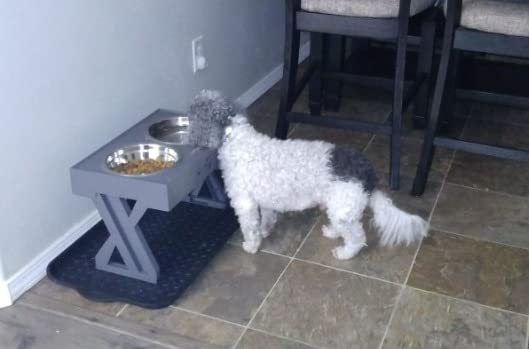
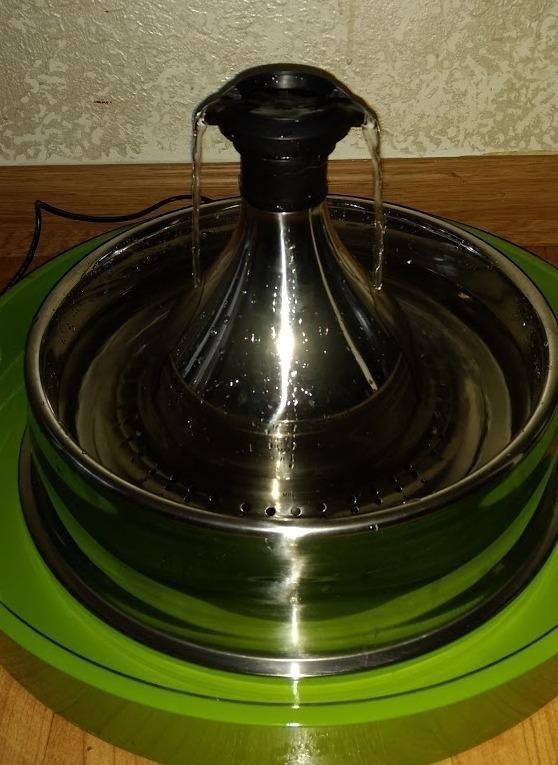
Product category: items_bowl
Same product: no